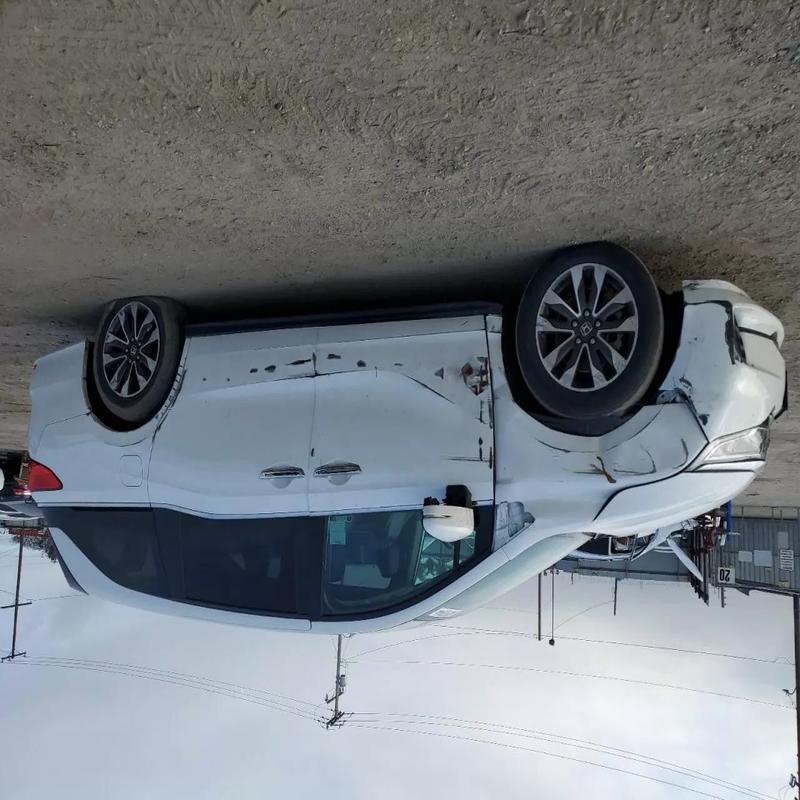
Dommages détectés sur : pare-choc avant, aile avant gauche, porte avant gauche, porte arrière gauche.
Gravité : mineur